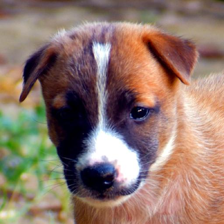
Label: animals